Wolfratshauser Straße

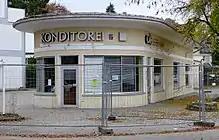
Former makeshift shop (No. 224)

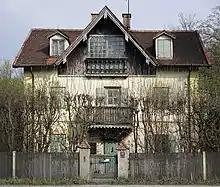
Wolfratshauser Straße 61

On Wolfratshauser Straße are the following buildings listed in the Bavarian monument list of historical monuments: